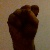
The image shows a hand gesture representing the letter 'S' in Indian Sign Language.